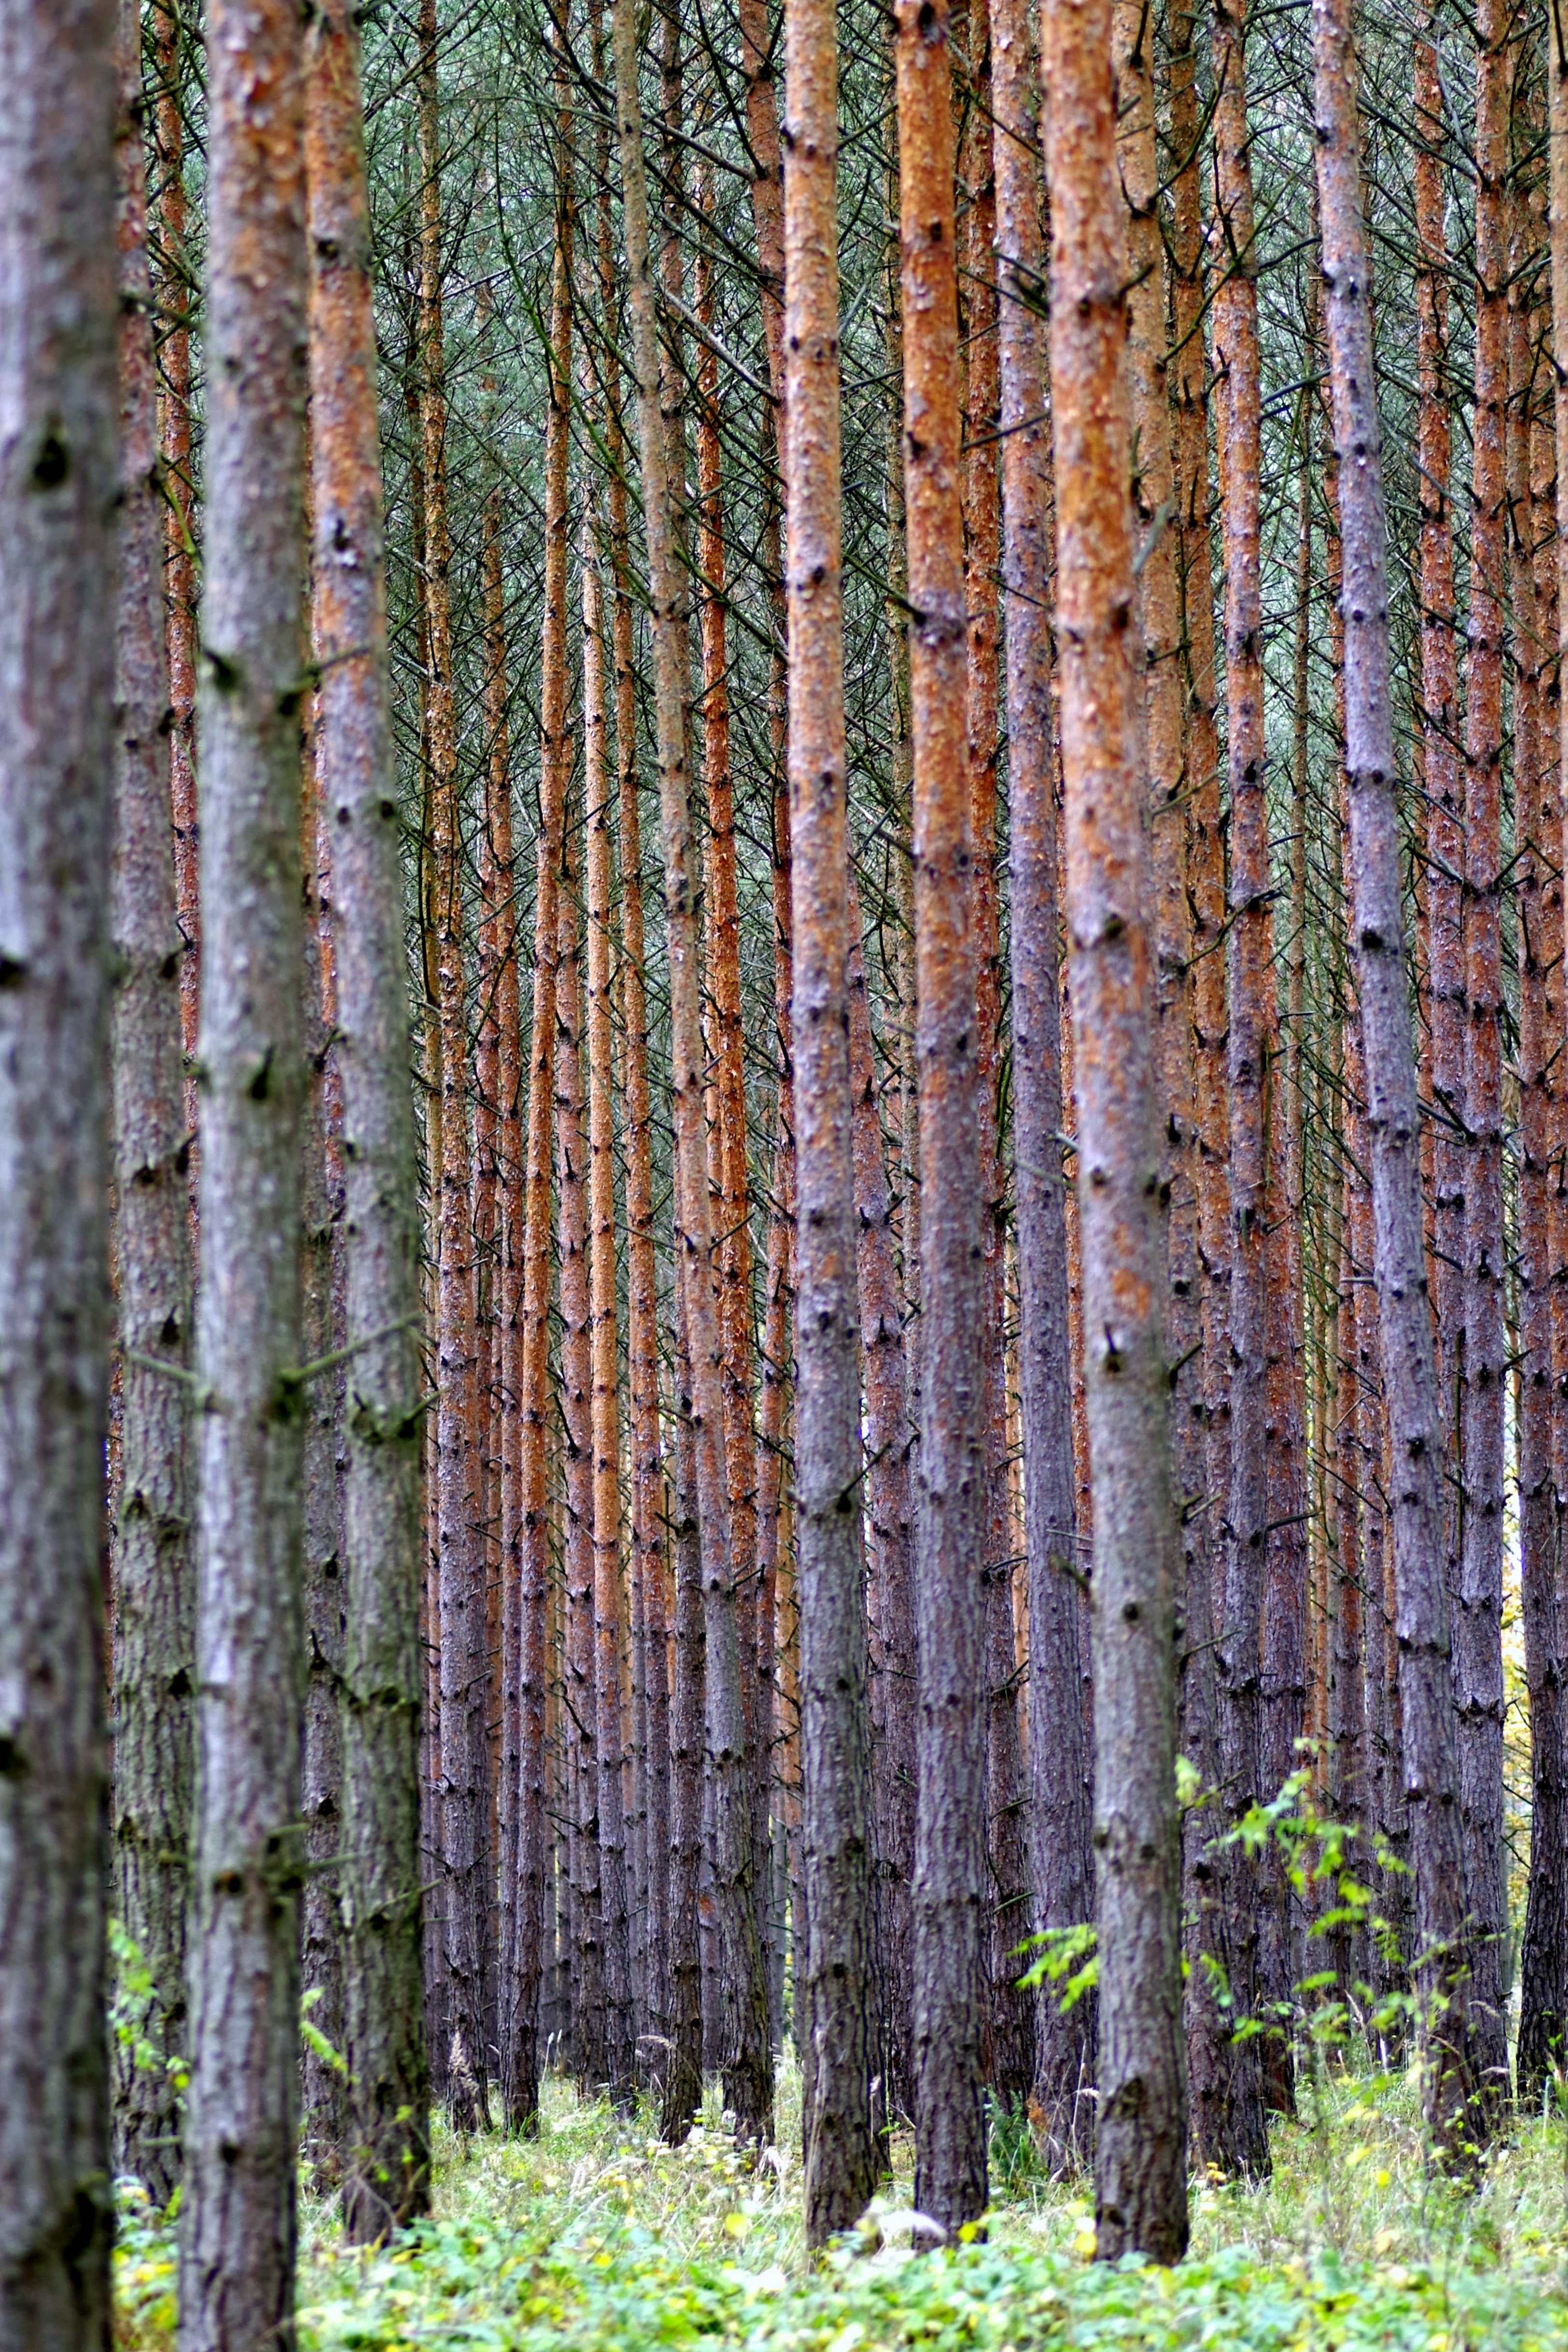
landscape, tree, forest, plant, leaf, trunk, pine, birch, autumn, dense, spruce, deciduous, grove, woodland, habitat, larch, ecosystem, flowering plant, get lost, a lot of, biome, then, natural environment, plant stem, woody plant, temperate broadleaf and mixed forest, temperate coniferous forest, land plant